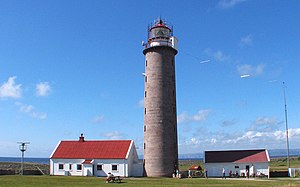
Lista Fyr
"""Lista Fyr"" bygget 1836 med et 34 m granitårn"
Lista fyr bestod tidligere af tre fyrtårne, men kun ét står tilbage i dag.